Zastava M48

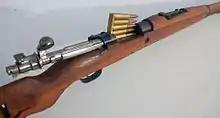
M48 with a brass stripper clip inserted

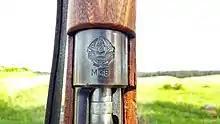
M48 Crest

M48A: 1952-1965- Inclusion of stamped parts. the M48A used sheet metal stampings for the magazine floor plate. These changes sped production while lowering cost. The critical bolt and receiver which contain the pressure of the burning propellant within the cartridge case retained the same material requirements and design tolerances (i.e. were machined from forged steel) in the A and B variations.